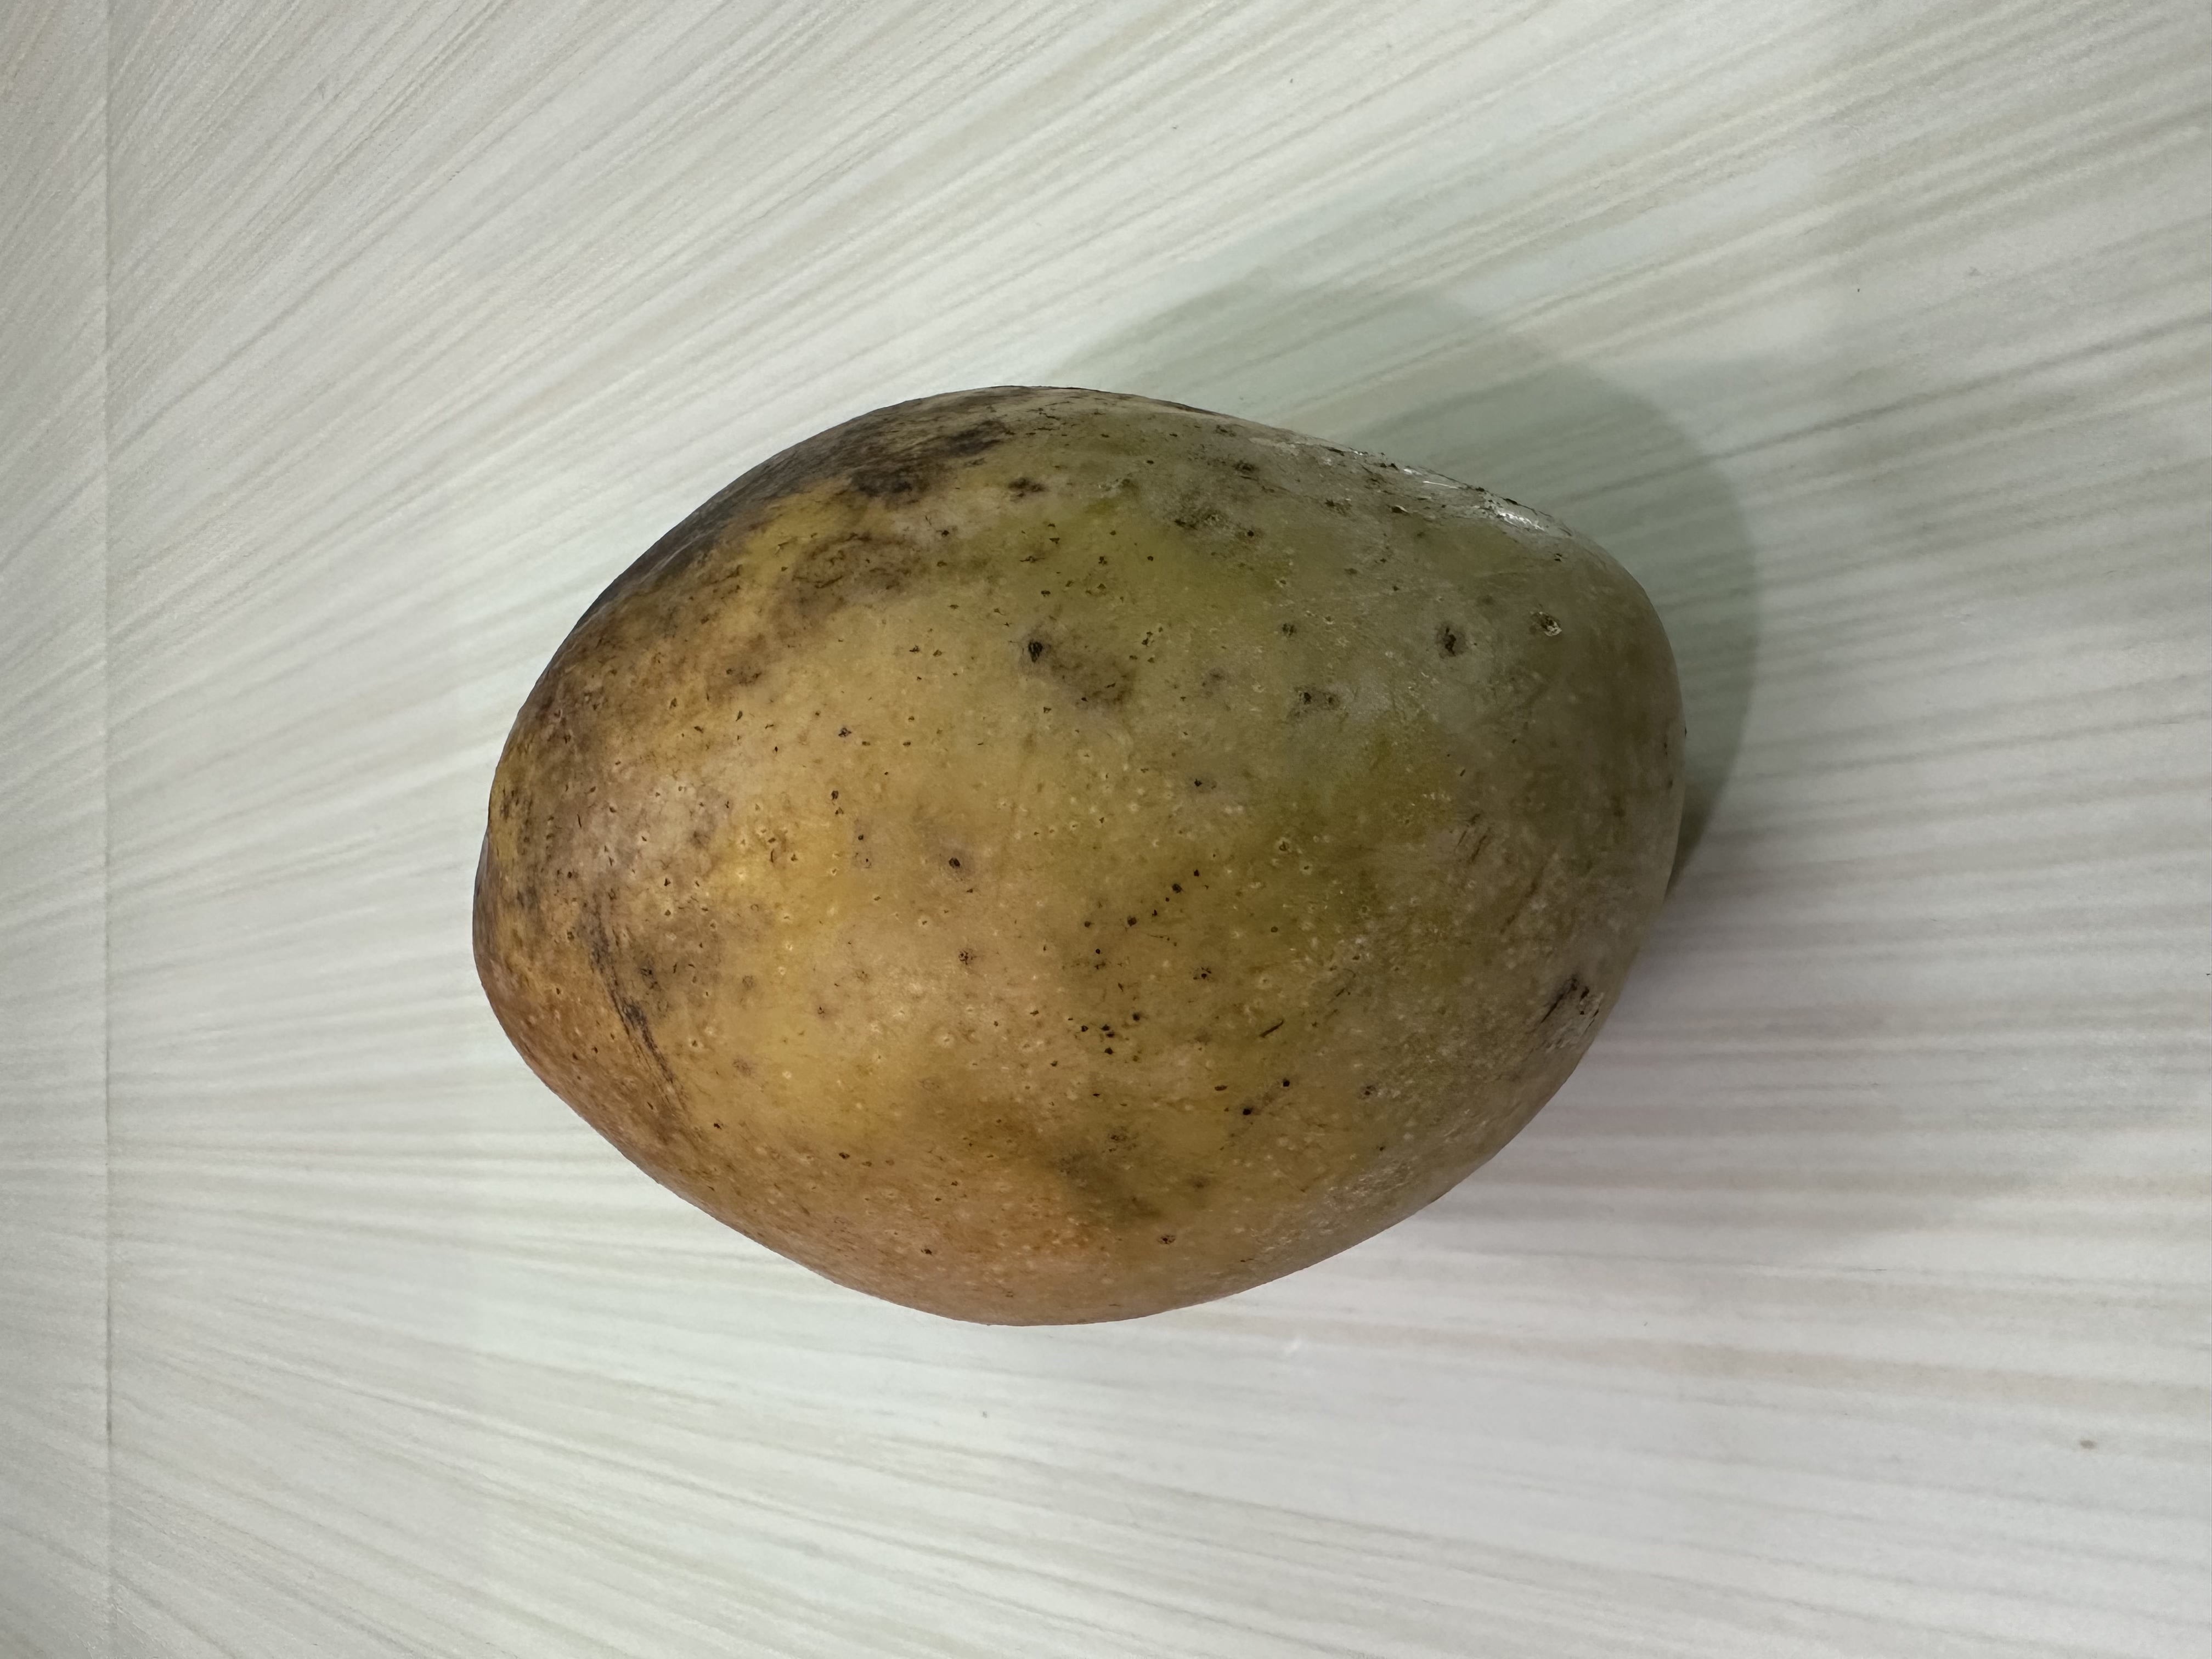
Mango variety: Bari-7